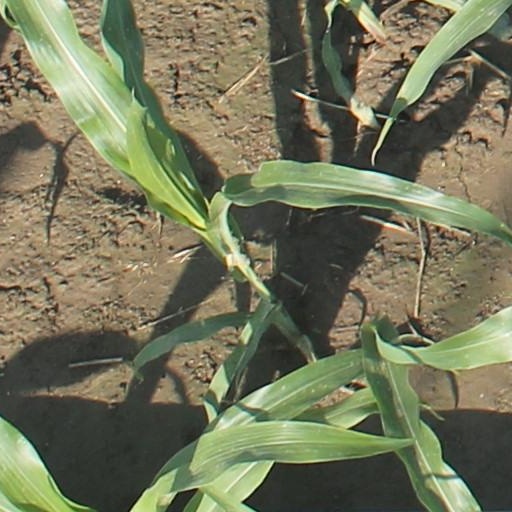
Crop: maize; corn